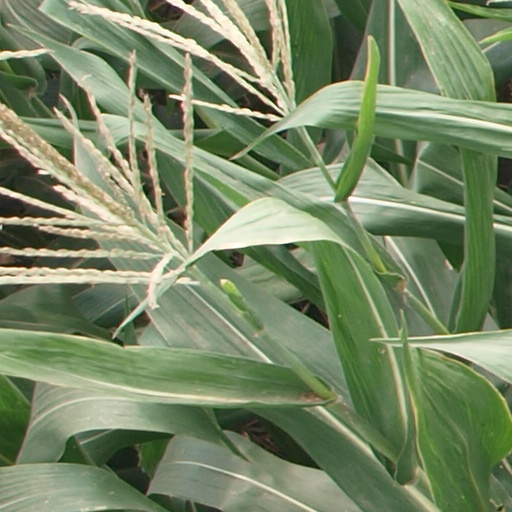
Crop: maize; corn